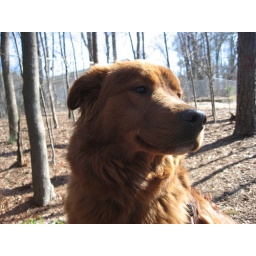
male red retriever mix in kennel 13.